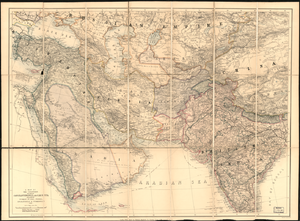
Cette carte de
Le terme Asie, d'origine assyrienne, est par définition un mot du bassin méditerranéen, qui désigne d'abord les terres à l'est du Bosphore, territoire dont les limites ne se sont dessinées que progressivement pour désigner l'ensemble du territoire reconnu actuellement comme tel à partir du XVIᵉ siècle.
La guerre anglo-perse est une guerre ayant eu lieu entre le 1ᵉʳ novembre 1856 et le 4 avril 1857, opposant l'Empire britannique, allié de Dost Mohammad Khan, émir d'Afghanistan, à la Perse de Nasseredin Shah, pour le contrôle de la ville de Herat qui avait déclaré son indépendance de la Perse. Les troupes britanniques débarquent dans le Chatt-el-Arab et assiègent Ahvaz qui capitule le 1ᵉʳ avril 1857.